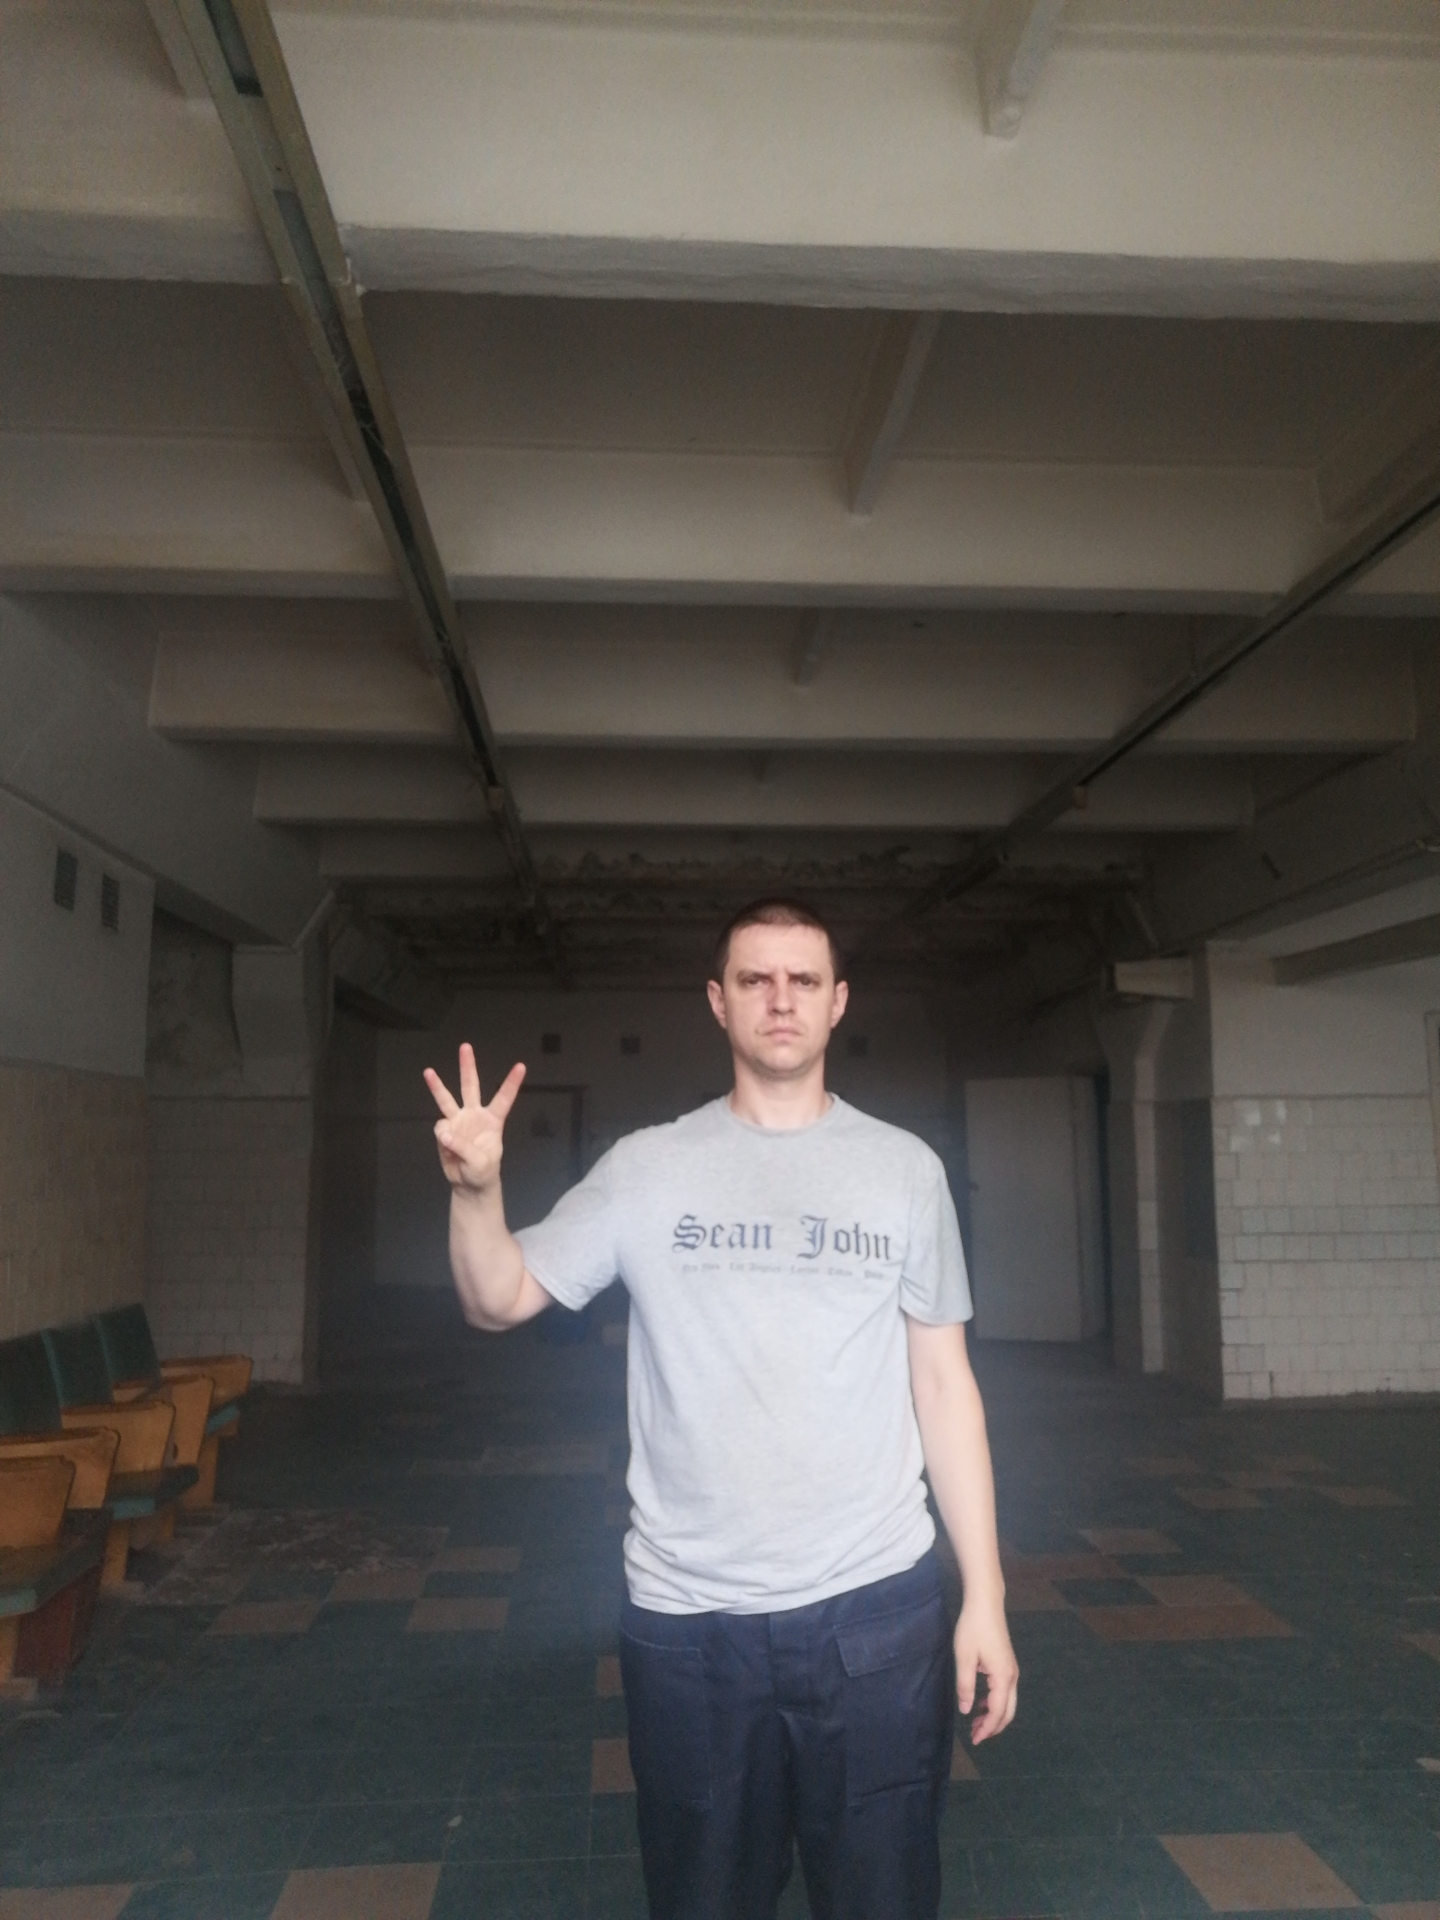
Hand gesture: three